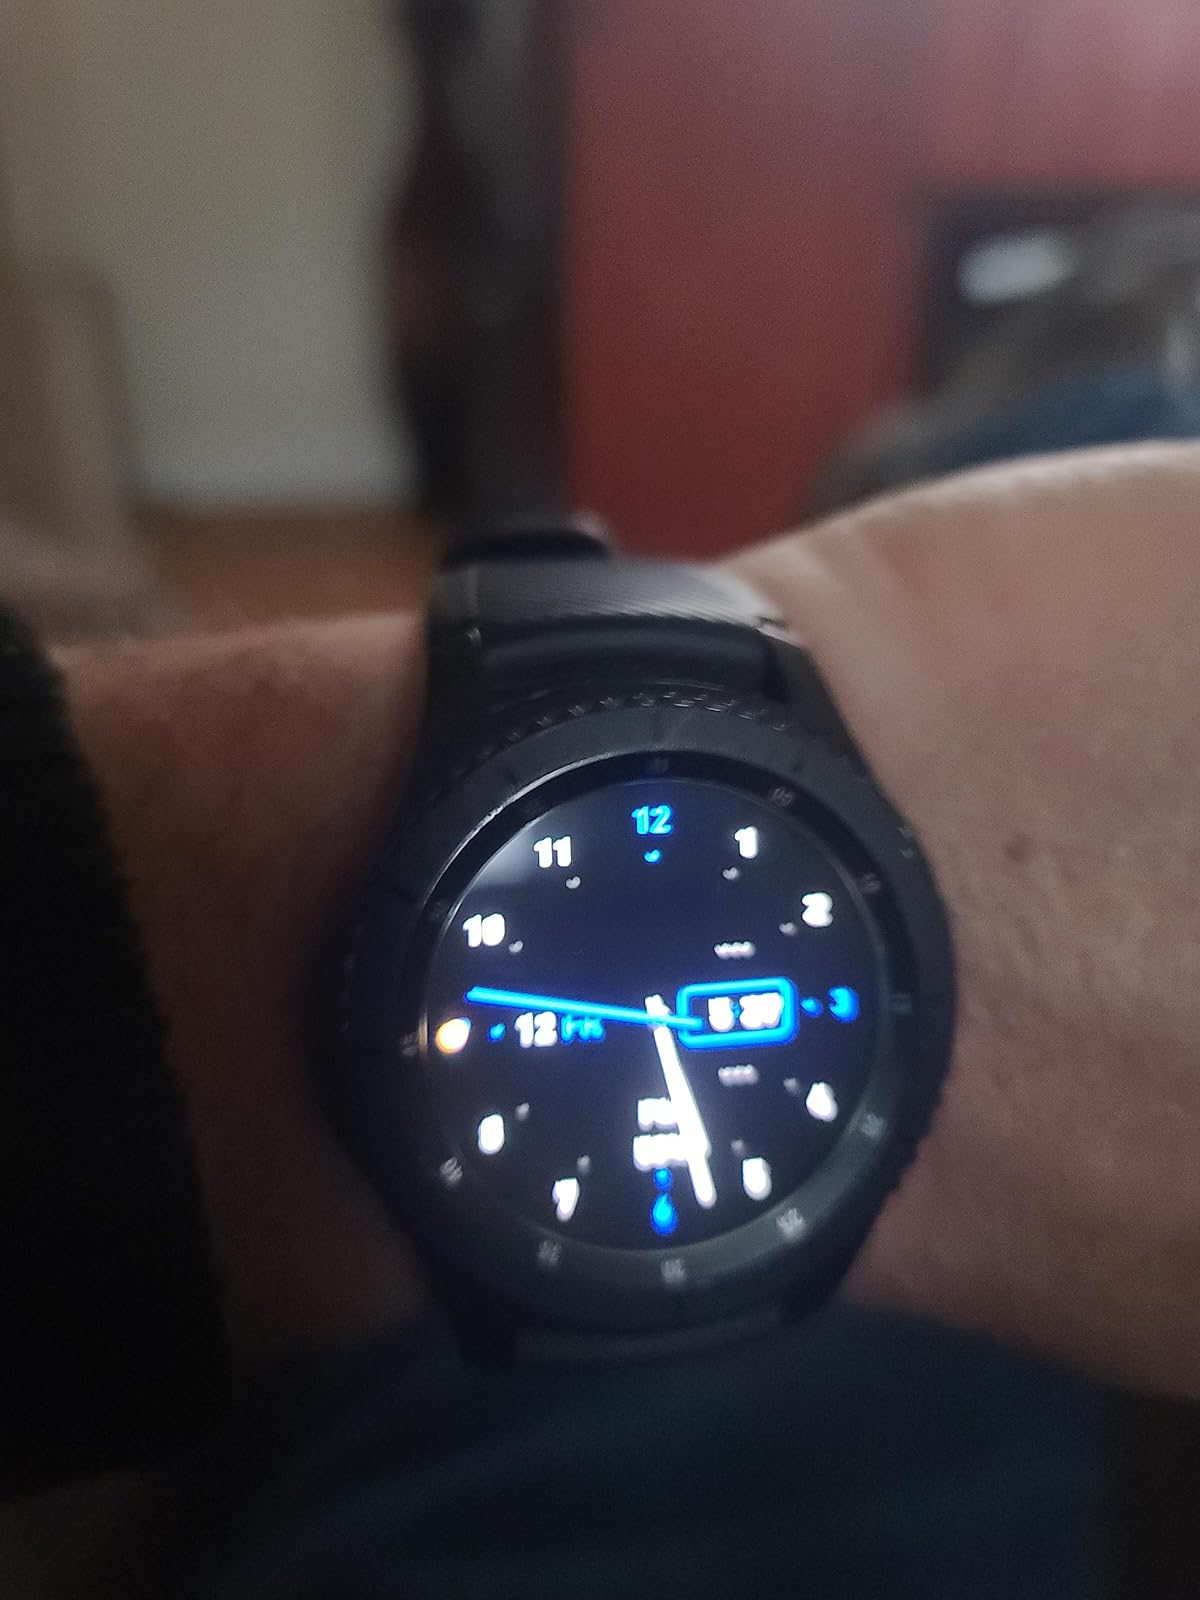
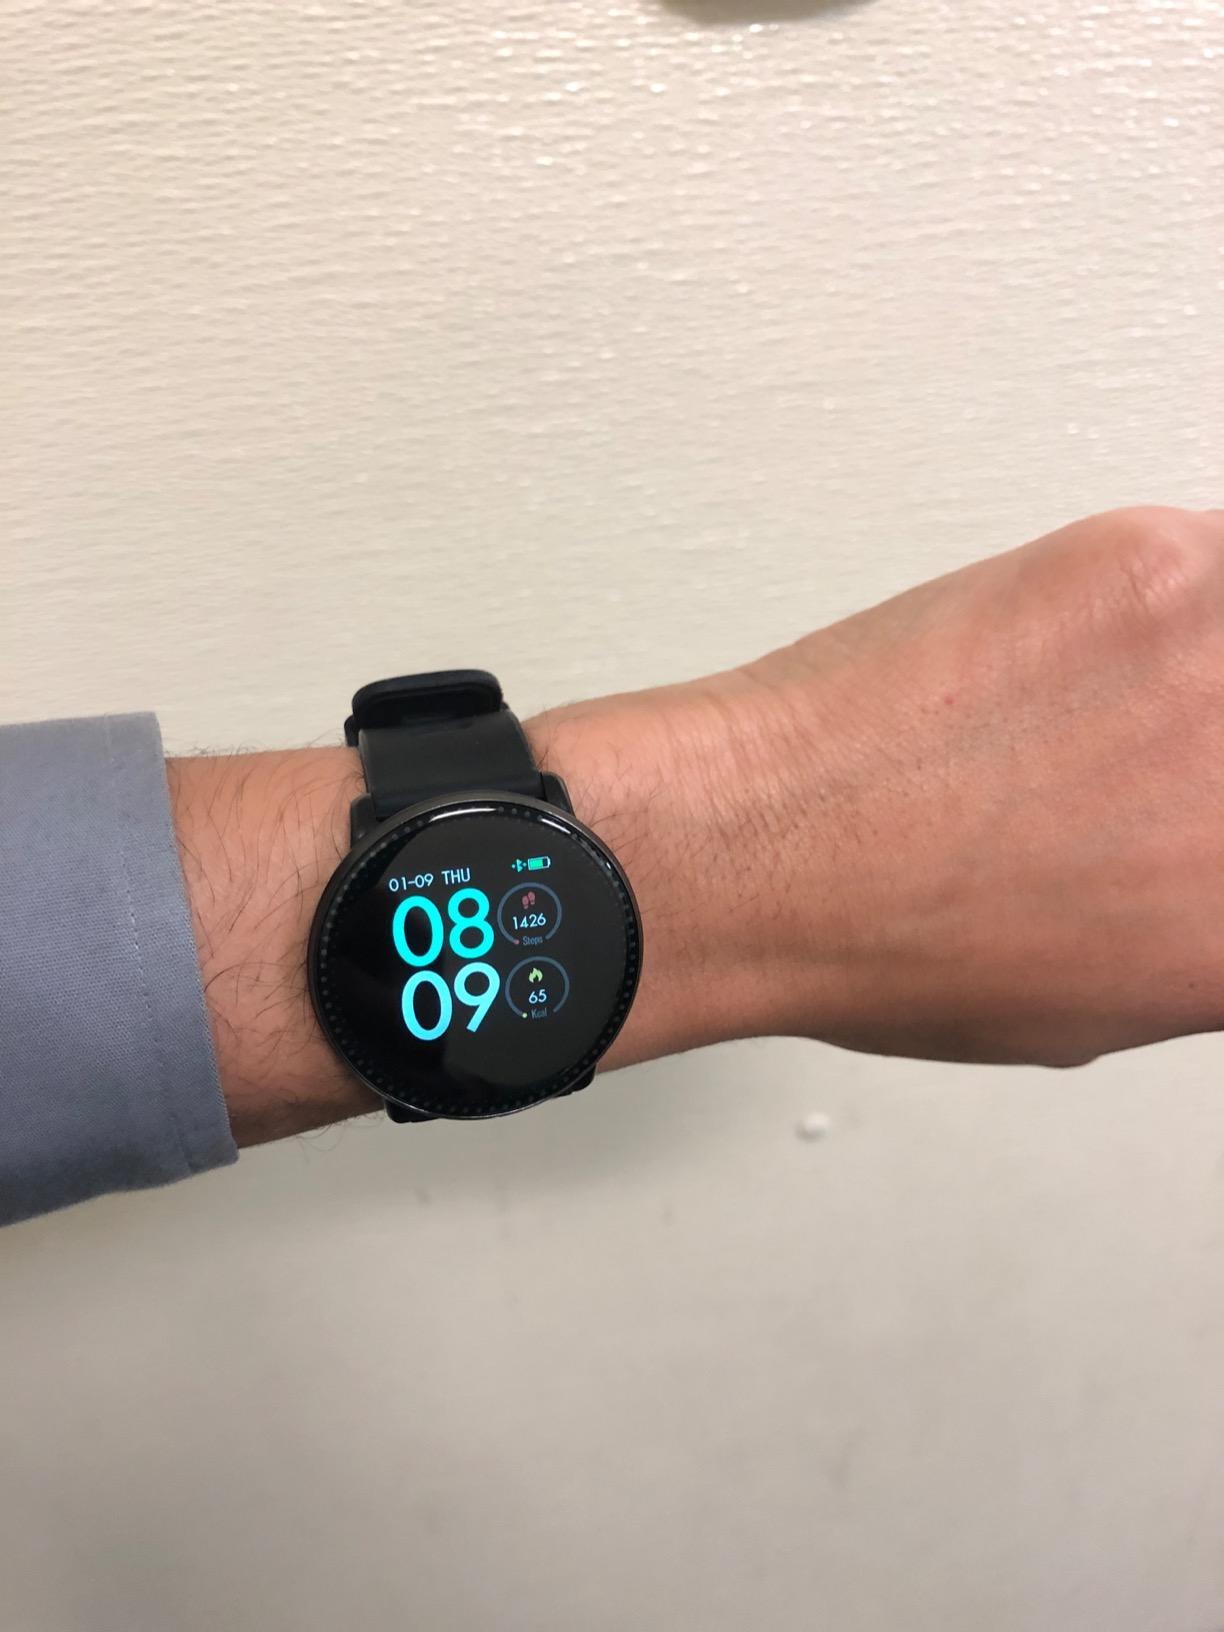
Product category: smartwatch
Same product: no